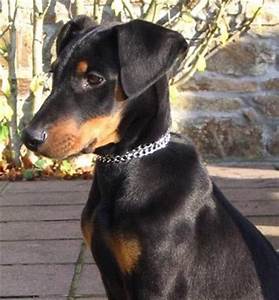
Label: cane